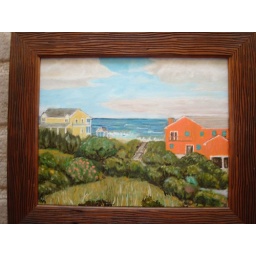
Not fabulous. I was intrigued by orange coral house with turquoise shutters next to the beach stairs.